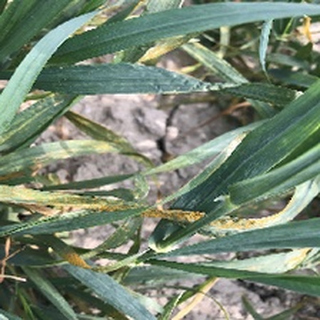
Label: wheat_yellow_rust